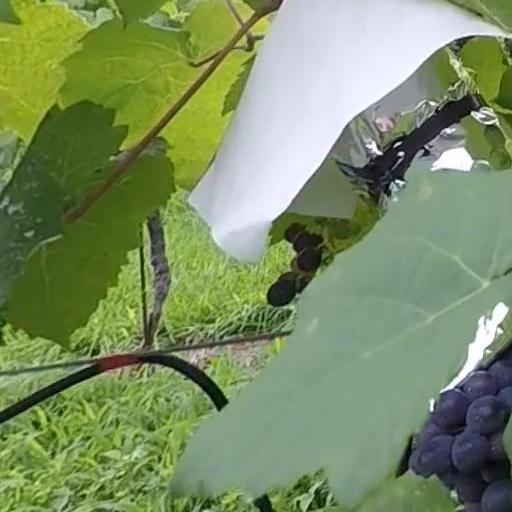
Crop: grape